Eberhard von Boremski

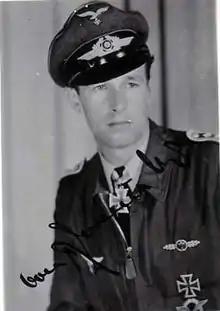
Boremski, photo taken during World War II

Eberhard von Boremski (24 September 1914 – 16 December 1963) was a fighter pilot in the Luftwaffe of Nazi Germany during World War II. A flying ace, he was credited with 104 aerial victories—that is, 104 aerial combat encounters resulting in the destruction of the enemy aircraft—claimed in roughly 630 combat missions. Boremski was a recipient of the Knight's Cross of the Iron Cross. He was killed in an accident in Hamburg on 16 December 1963.